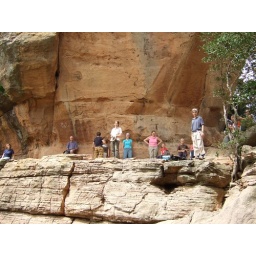
At the base of the natural bridge arch with friends for my birthday in 2008.